8 New Dates

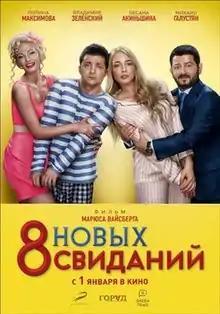
Theatrical release poster

8 New Dates is a 2015 Russian-Ukrainian romantic comedy directed by Maryus Vaysberg. It is a sequel to the 2012 film "8 First Dates". The film stars Oksana Akinshina and Volodymyr Zelenskyy.